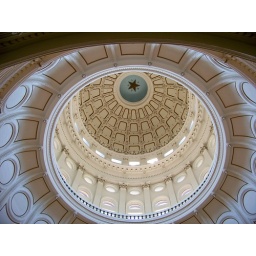
Beautiful dome with a subtle blue tint caused by the clear blue Texas sky.